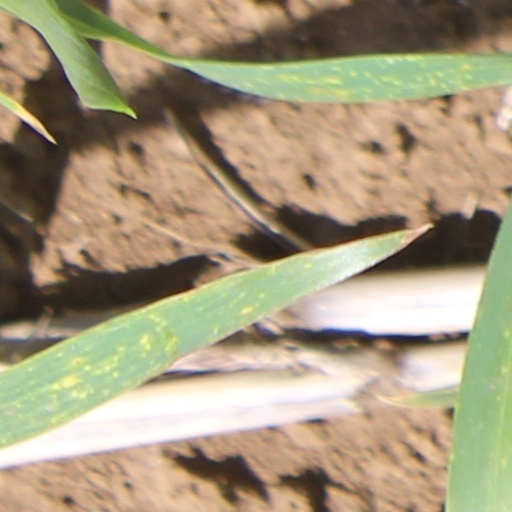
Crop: wheat